Xbox Music Mixer

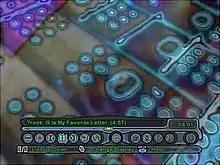
Screenshot from "Xbox Music Mixer", displaying the interface and music visualisation features of the software.

The "Xbox Music Mixer" has several features that enhance the Xbox's multimedia capabilities. The primary feature of the software were media playback features, including music player that is able to play Audio CDs and .wma and .mp3 music files on the Xbox hard drive. Users are able to create custom playlists as a soundtrack. Playback includes options for an audio equalizer and 2D and 3D visualizers. Users are also able to record songs on an Audio CD to the hard drive using a record function. The "Xbox Music Mixer" also featured a slide show feature in which players could view .jpeg images imported from their computer. Users could import audio and image files from their computer using the "Xbox Music Mixer PC Tool", external software that allowed users to transfer files using an Ethernet connection with the Xbox System Link Cable.